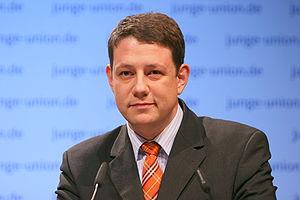
Philipp Missfelder, né le 25 août 1979 et mort le 13 juillet 2015 dans l'arrondissement de Coesfeld, est un homme politique allemand. De 2002 à 2014, il était le président du Junge Union et siège au Bundestag de 2005 à 2015.